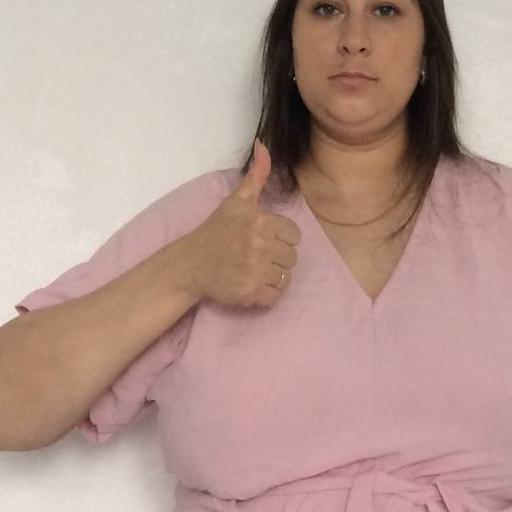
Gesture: like